The Common Sense Book of Baby and Child Care

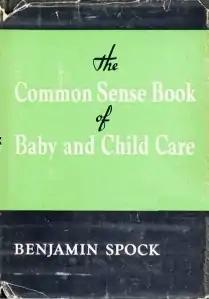
First edition

The Common Sense Book of Baby and Child Care is a book by American pediatrician Benjamin Spock and one of the best-selling books of the twentieth century, selling 500,000 copies in the six months after its initial publication in 1946 and 50 million by the time of Spock's death in 1998. As of 2011, the book had been translated into 39 languages.